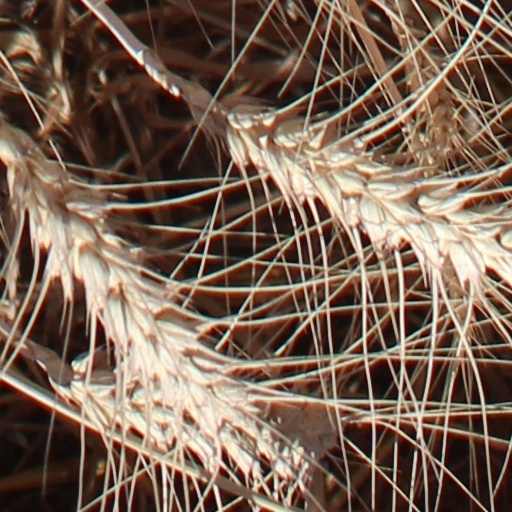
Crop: wheat